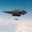
Label: airplane